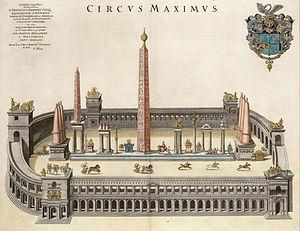
Le Cirque Maxime, en latin « Circus Maximus », est le plus vaste et le plus ancien hippodrome de Rome. Considérant l'importance de ses dimensions et la richesse de son histoire par rapport à la douzaine de cirques de Rome, il est souvent appelé simplement « Circus » par les auteurs antiques. Plus grand édifice public de la Rome antique, il est principalement dédié aux courses de chars mais il peut également être utilisé pour d'autres types de spectacle ou lors des processions triomphales, surtout à partir du règne de Trajan.
La piazza del Popolo est une importante place piétonne monumentale, de style néo-classique du XIXᵉ siècle en son état actuel, au nord du centre historique de Rome, qui a commencé à être aménagée et ornée dès la fin du XVIᵉ siècle, sur ordre du pape Sixte-Quint, l'un des plus importants papes bâtisseurs dans la Ville Éternelle. Son nom, en italien, signifie littéralement la « place du Peuple », mais il est historiquement dérivé de celui des peupliers, auxquels l'église Santa Maria del Popolo, à l'angle nord-est de la place, doit son appellation d'origine.